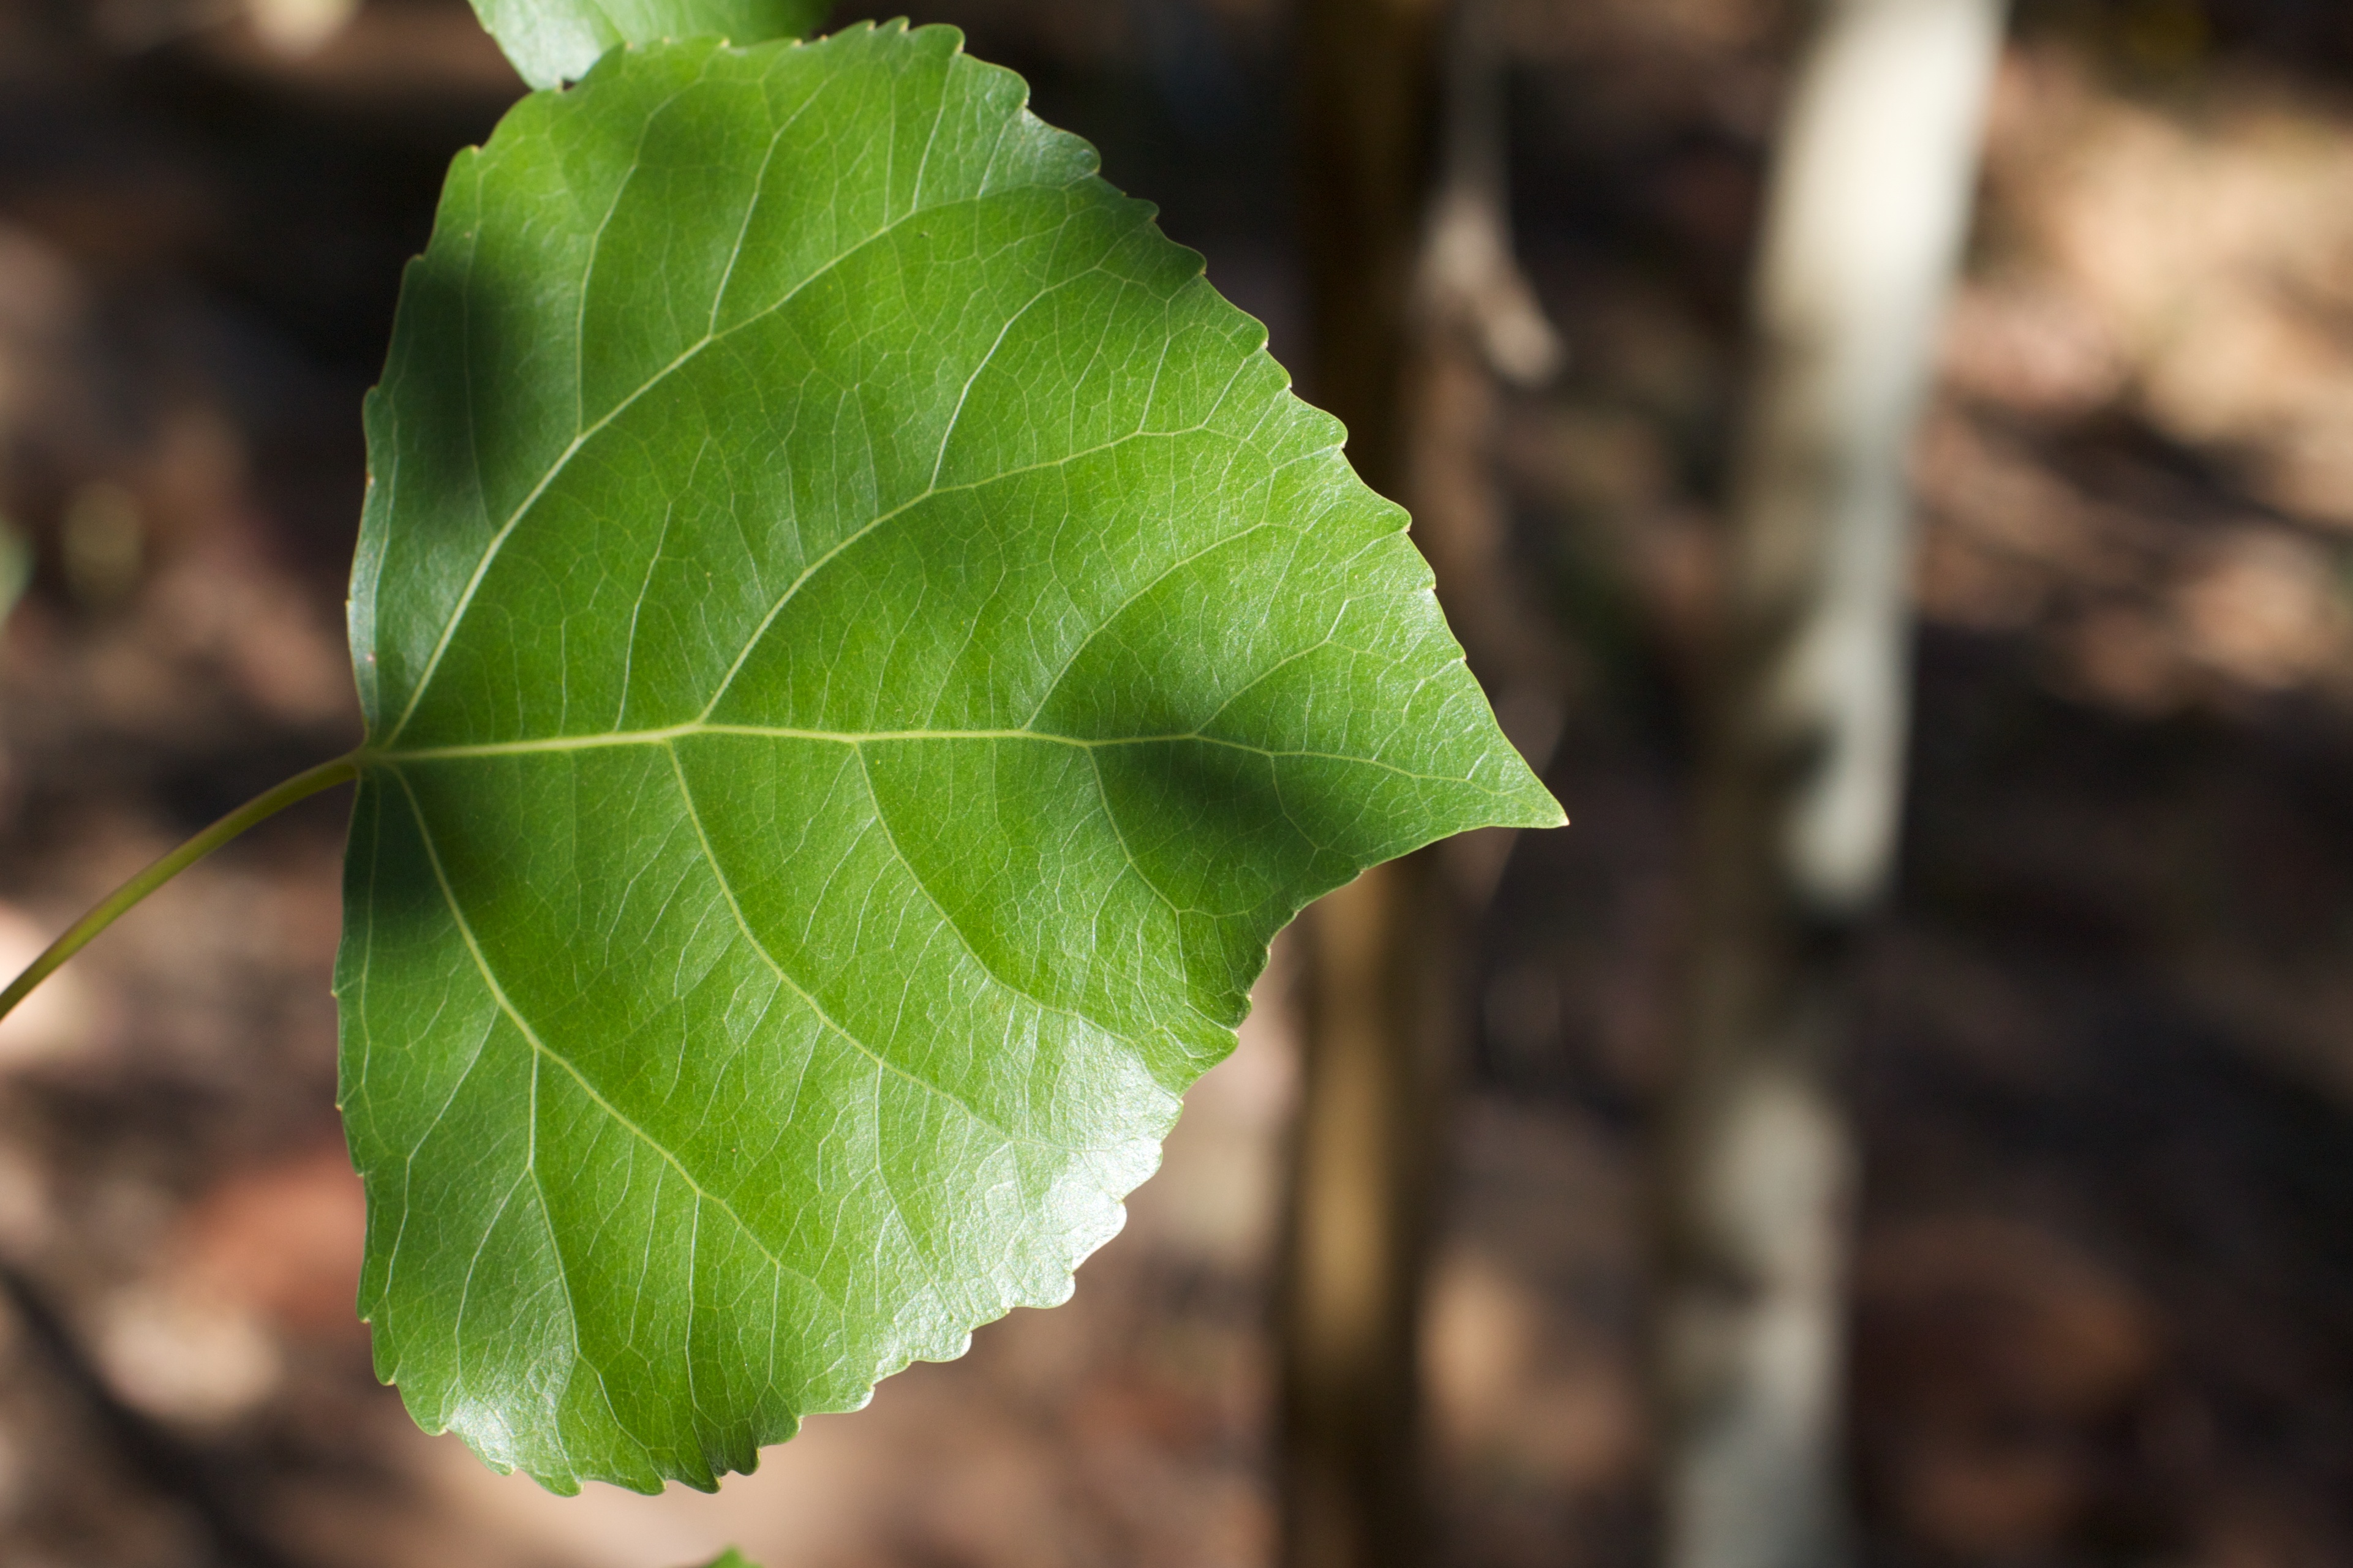
tree, nature, branch, plant, sunlight, leaf, flower, green, produce, autumn, soil, botany, flora, season, close up, deciduous, macro photography, flowering plant, plant stem, woody plant, land plant